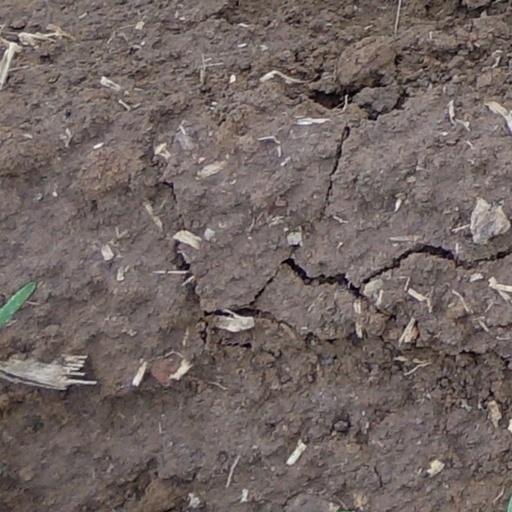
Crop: wheat